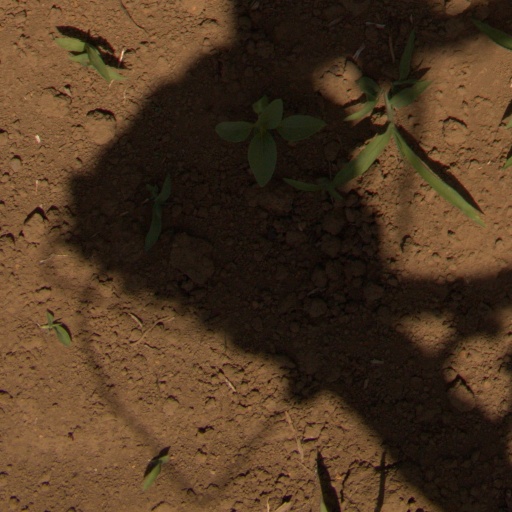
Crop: Jerusalem artichoke